Roman Procházka

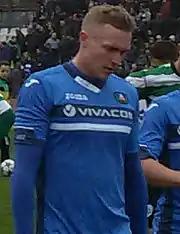
Procházka playing for Levski Sofia.

On 18 June 2015, Procházka signed a one-year contract extension, keeping him at Levski until 2016. In July, he was announced as the vice captain. He was given the captain's armband in Levski's first game of the 2015–16 season against Botev Plovdiv. Procházka signed a two-and-a-half-year extension to his current contract with Levski on 30 November 2015, keeping him in the club until 31 December 2018. By 2017 he became one of the key players for Levski, by scoring numerous goals and assists for the team, making him one of the most loved players by the fans for the second decade of the 21st century. On 1 October 2017, Procházka played in the 1:0 home win over Cherno More, becoming the foreign player with the most top division appearances for Levski Sofia.